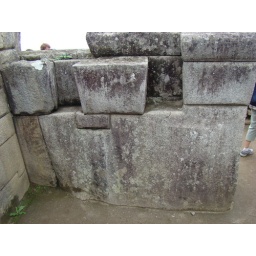
Giant stone with numerous angles in wall in Machu Picchu, Machupicchu (Peru)